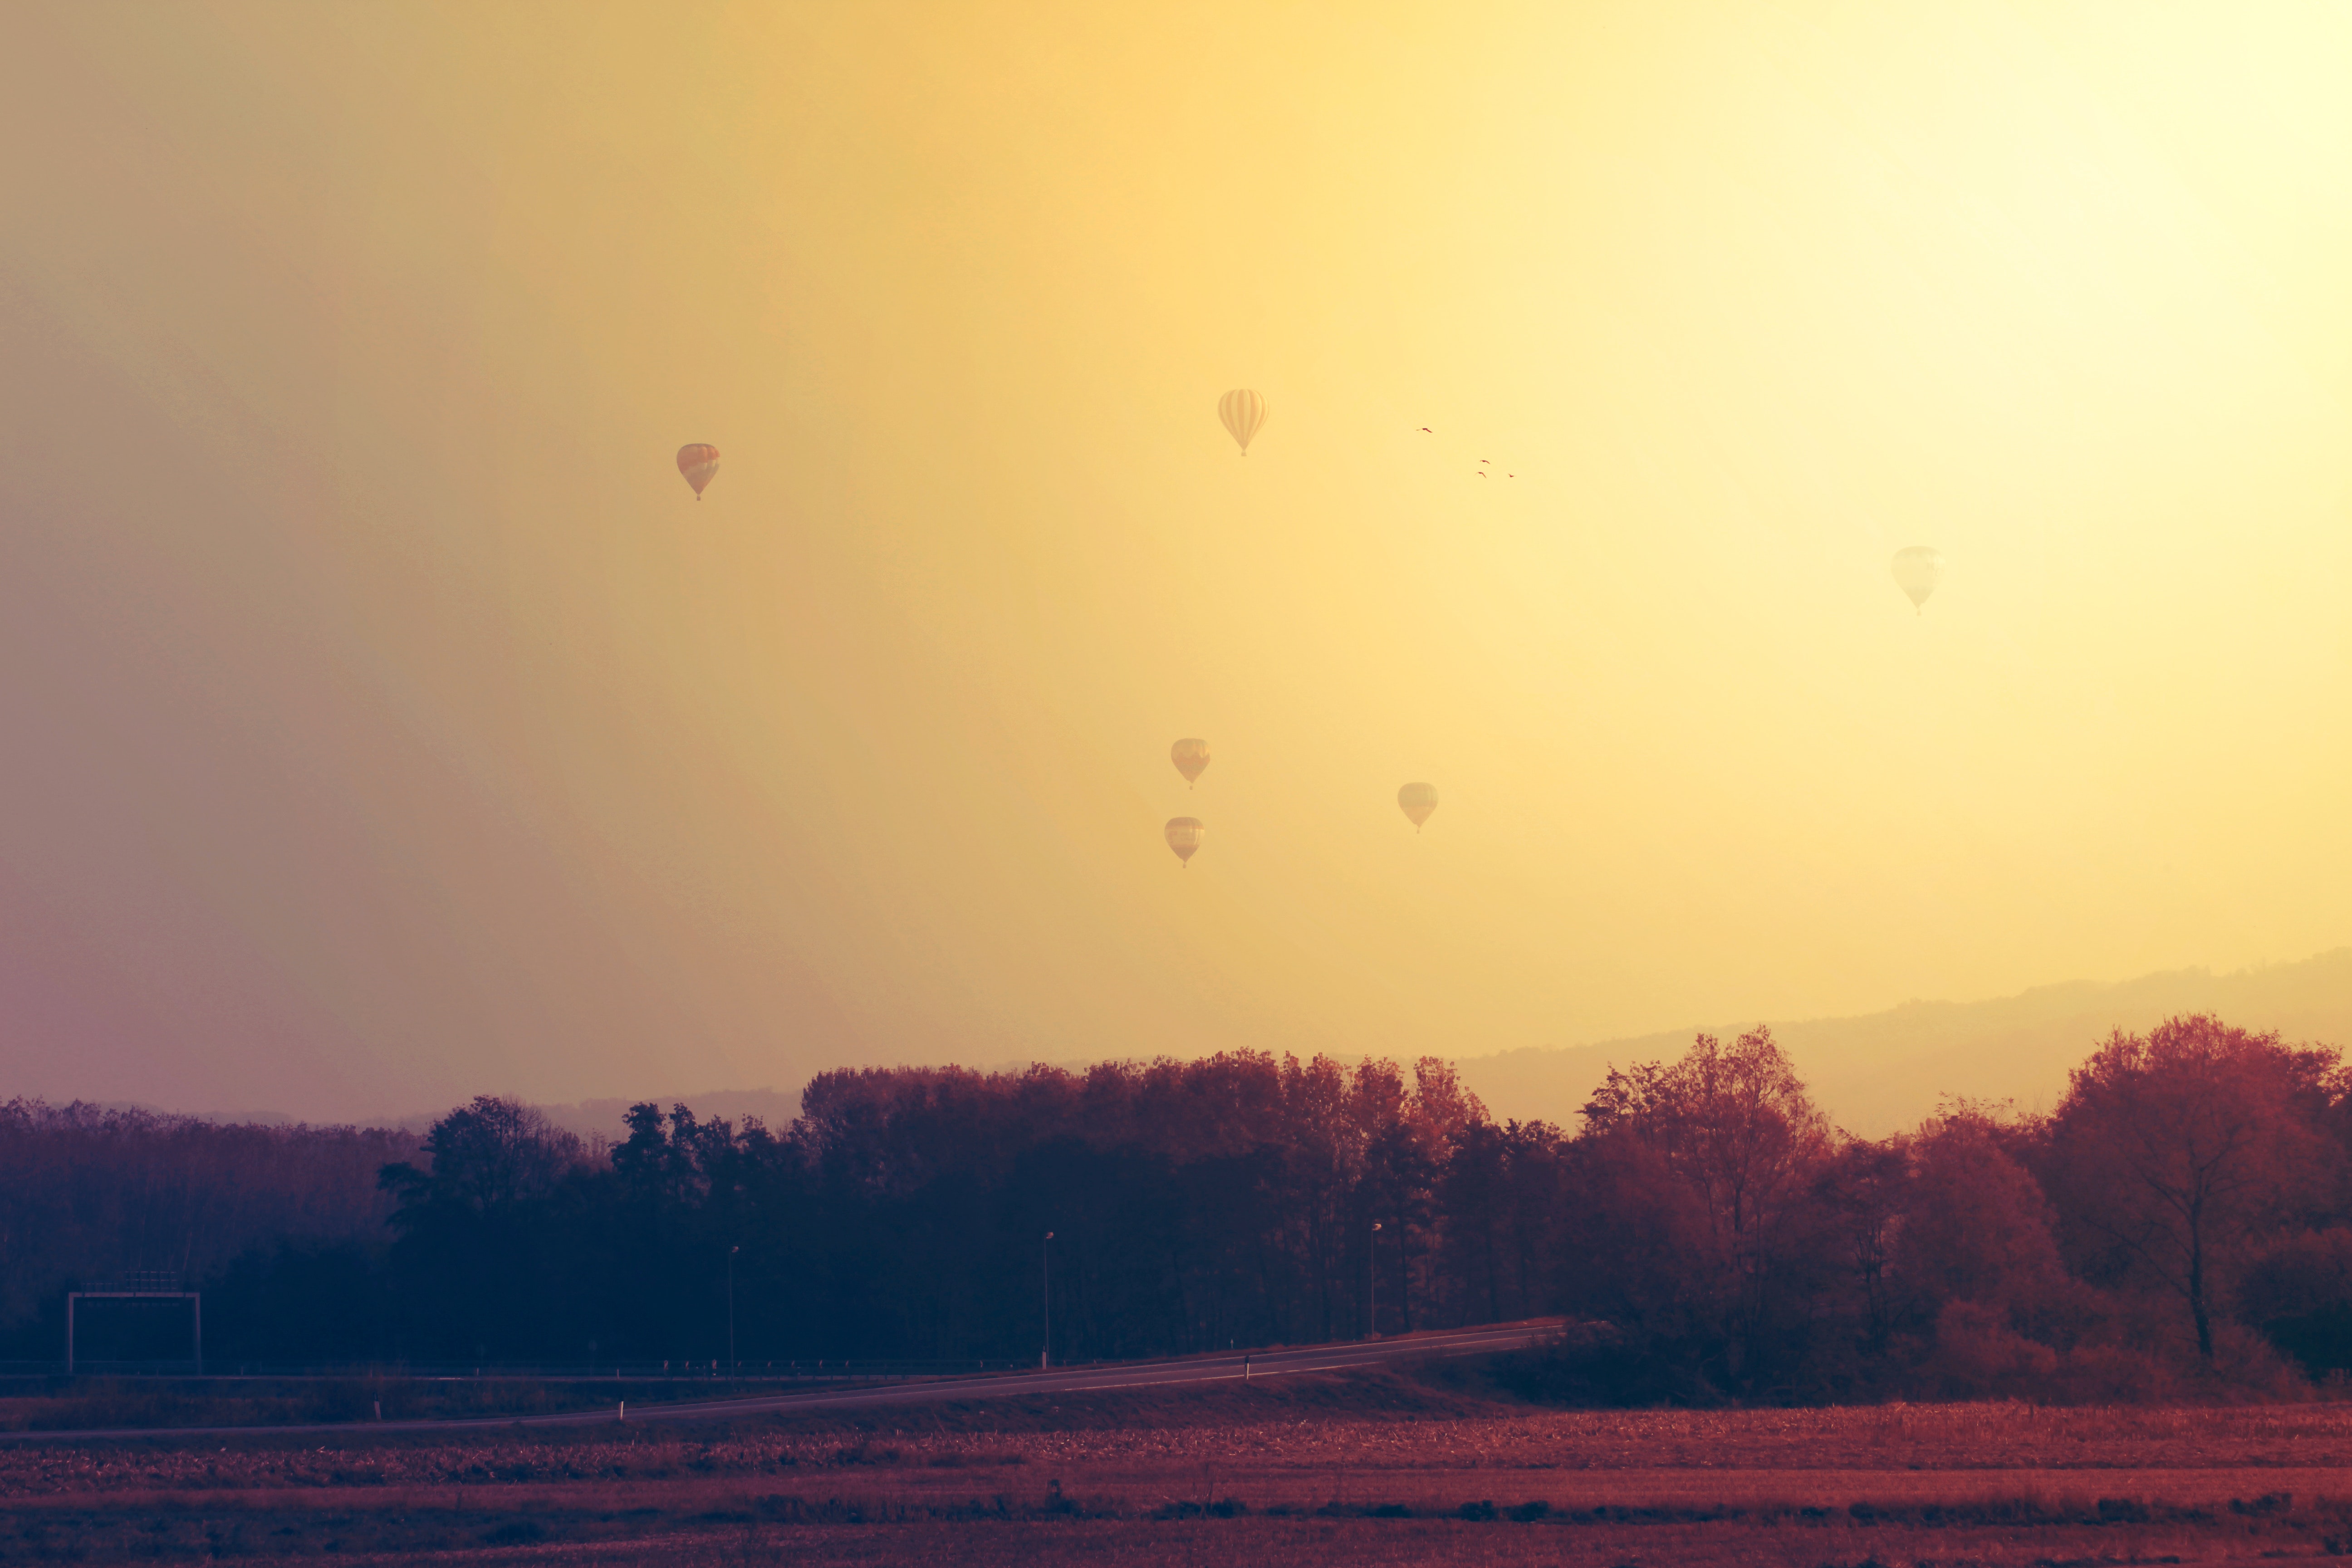
sky, horizon, atmospheric phenomenon, cloud, morning, evening, sunrise, sunset, natural landscape, atmosphere, orange, tree, dusk, sunlight, dawn, ecoregion, afterglow, sun, rural area, red sky at morning, plain, landscape, field